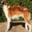
Label: deer